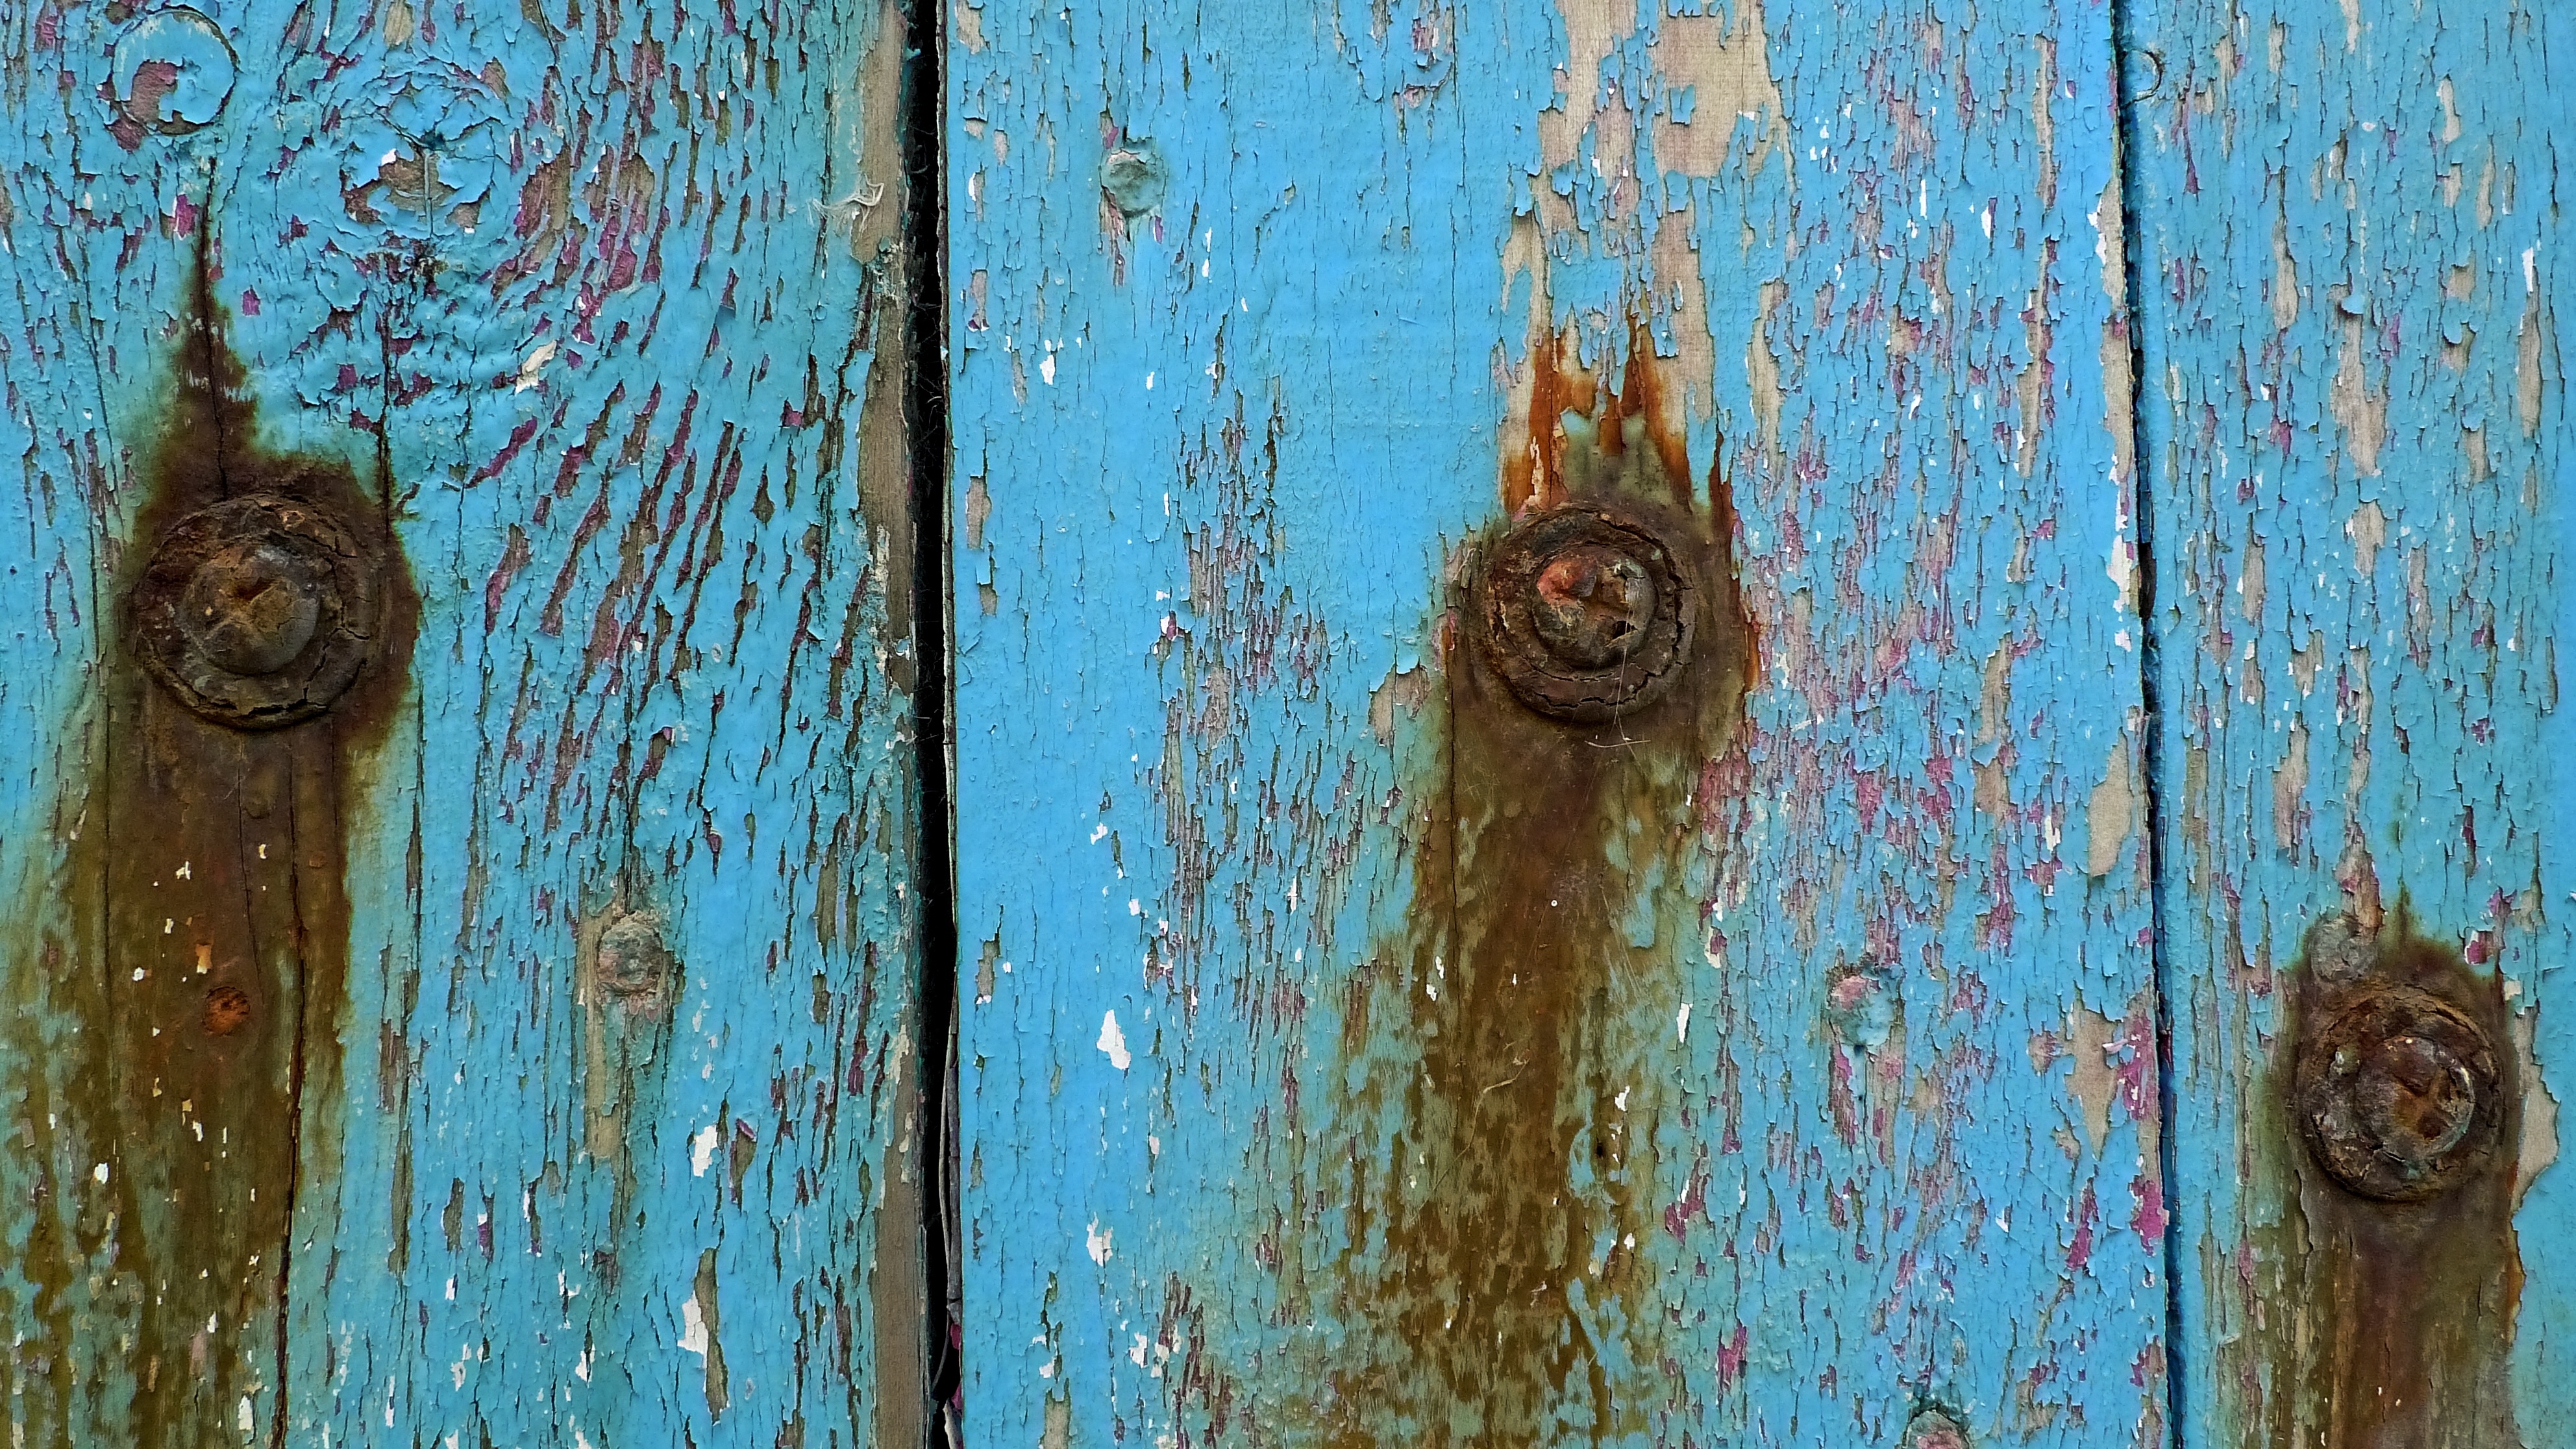
tree, wood, plank, leaf, time, trunk, old, rust, weather, paint, blue, decay, material, flake, weathered, screw, transience, neglected, iron, carving, cracks, neglect, corrosion, weathering, run down, flaking, tatty, corrode, durability